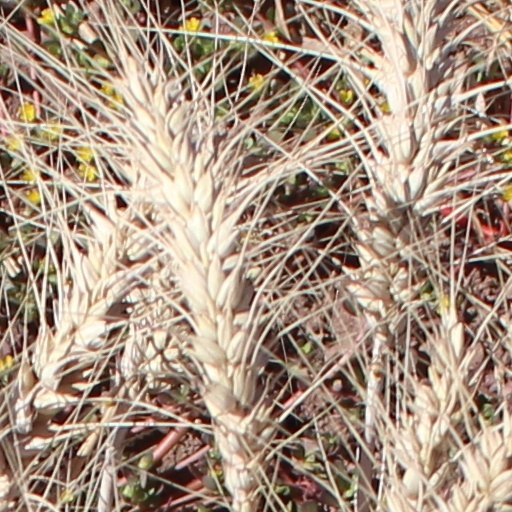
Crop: wheat